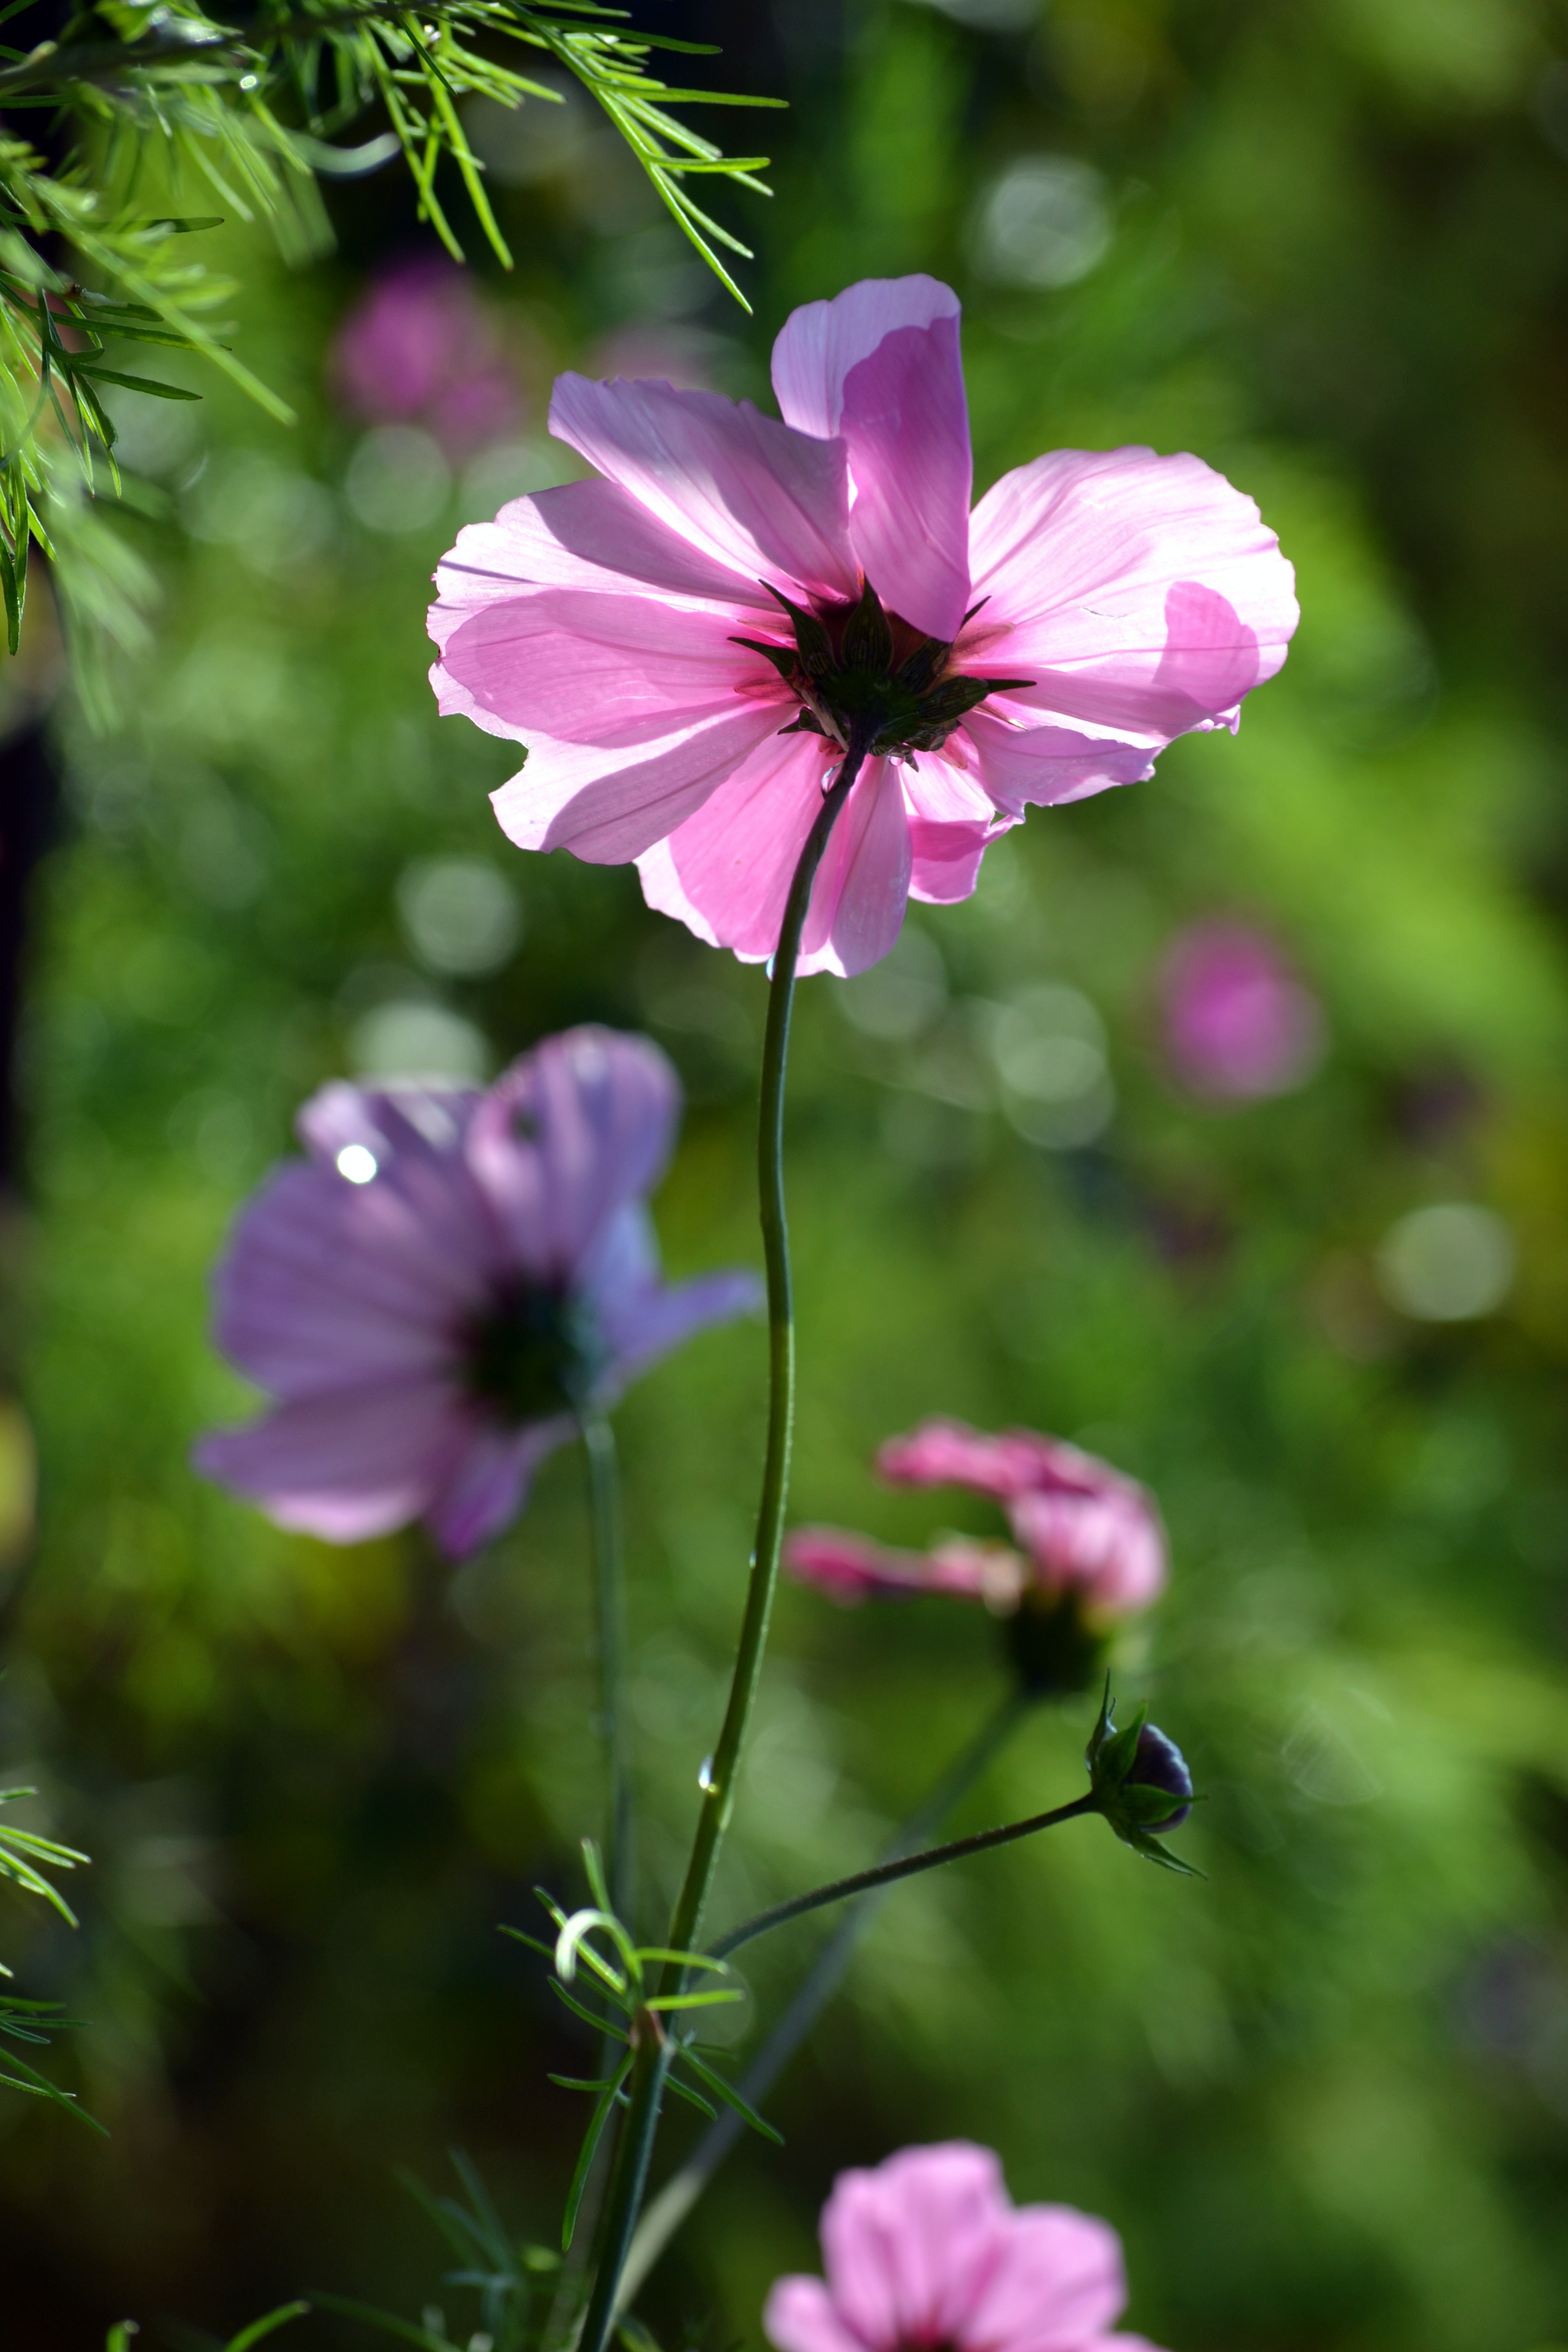
nature, blossom, plant, field, meadow, countryside, cosmos, flower, petal, botany, pink, flora, wildflower, geranium, macro photography, flowering plant, annual plant, land plant, garden cosmos